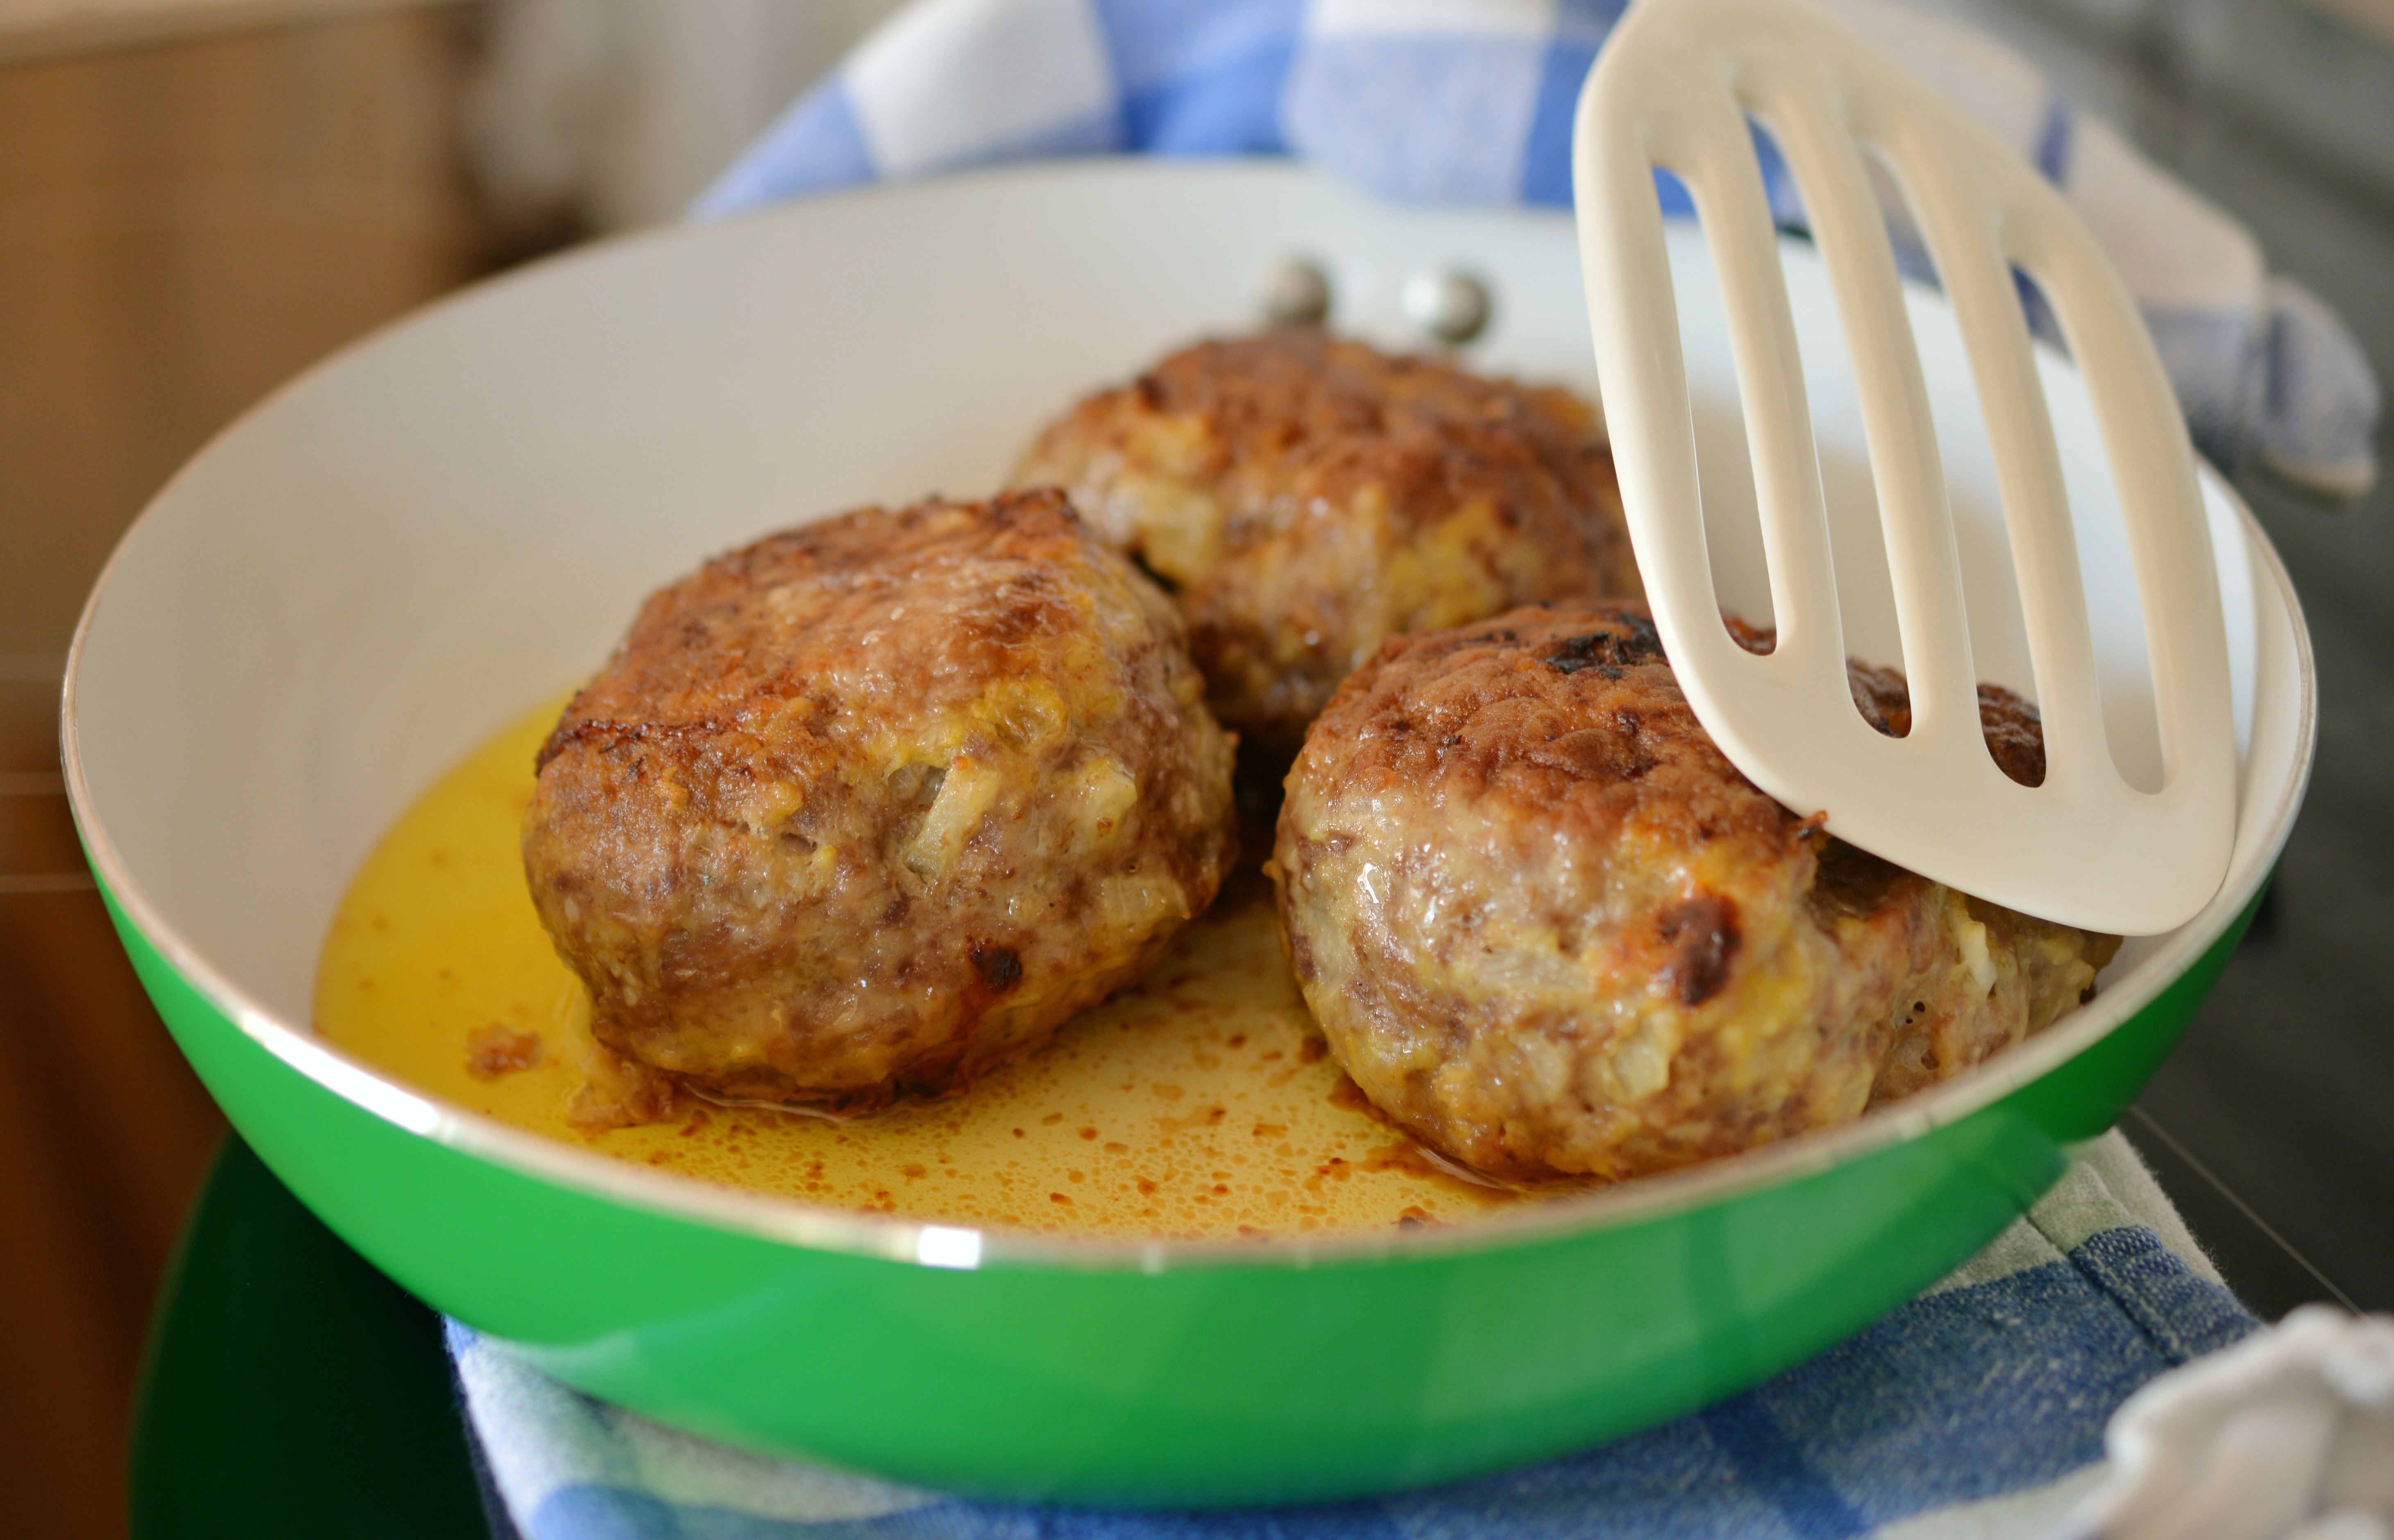
dish, meal, food, produce, breakfast, eat, meat, cuisine, pan, preparation, cook, fried, fat, fry, meatballs, minced meat, falafel, coleslaw, meatloaf, meatball, proteins, meat dumplings, meat balls, fritter, fried food, frikadeller, crab cake